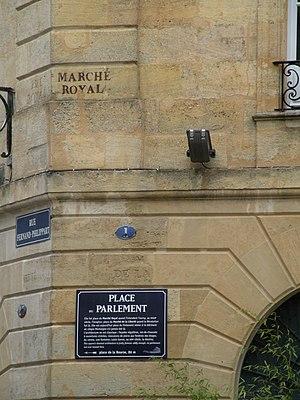
Plaque sur la façade de l'immeuble 1 place du Parlement à Bordeaux.
Par le décret de l'Alhambra, les Juifs sont expulsés d'Espagne en 1492. Certains choisissent le Portugal comme refuge mais le 5 décembre 1496, ils sont à nouveau expulsés qu'ils soient de longue date établis au Portugal ou nouveaux arrivants d'Espagne. Puis en octobre 1497, le roi Manuel transforme l'expulsion en conversion forcée.